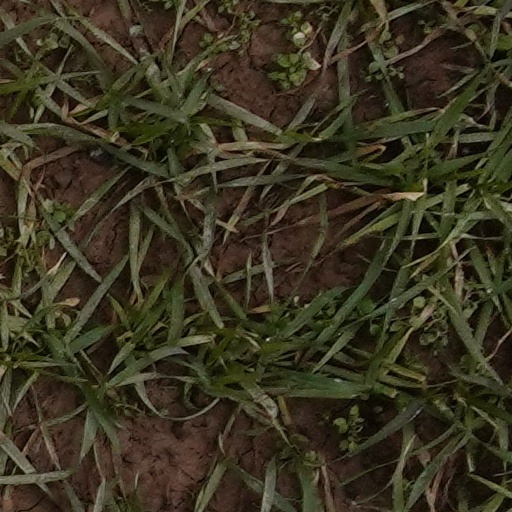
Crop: wheat